Nevada Test Site

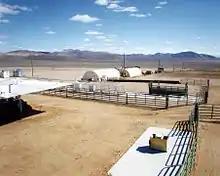
EPA farm in Area 15

"Pile Driver" was a notable Department of Defense test. A large underground installation was built to study the survivability of hardened underground bunkers undergoing a nuclear attack. Information from the test was used in designing hardened missile silos and the North American Aerospace Defense Command facility in Colorado Springs.